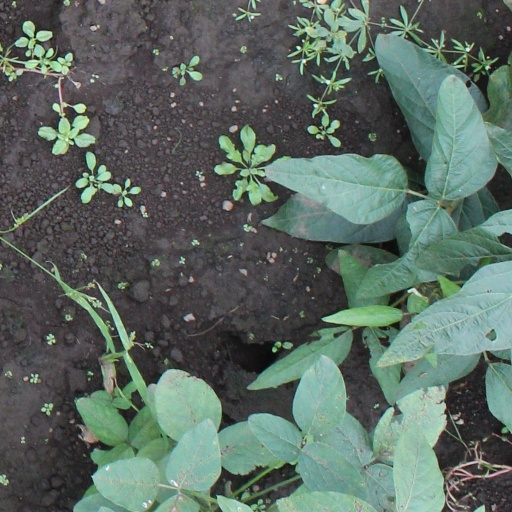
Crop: soybean